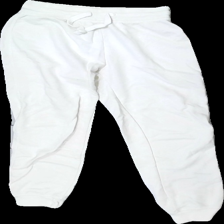
View: front
Type: Trousers
Category: Ladies
Brand: Not in the list
Brand text on label: Lefties
Colors: White
Material: 54% Polyester 46% Cotton
Cut: Regular
Size: S
Season: All
Price range: <50
Recommended usage: Export
Description: white toursers